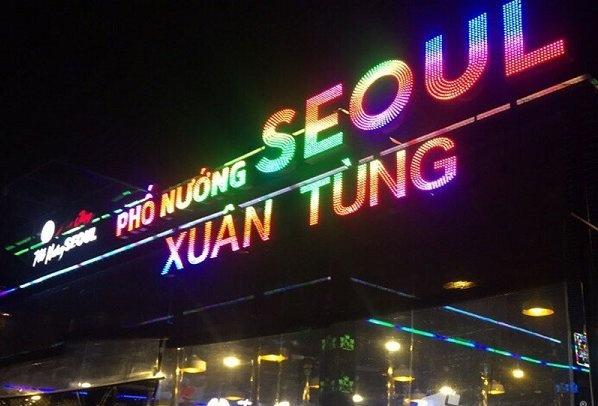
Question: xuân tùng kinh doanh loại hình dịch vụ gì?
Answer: xuân tùng kinh doanh quán ăn